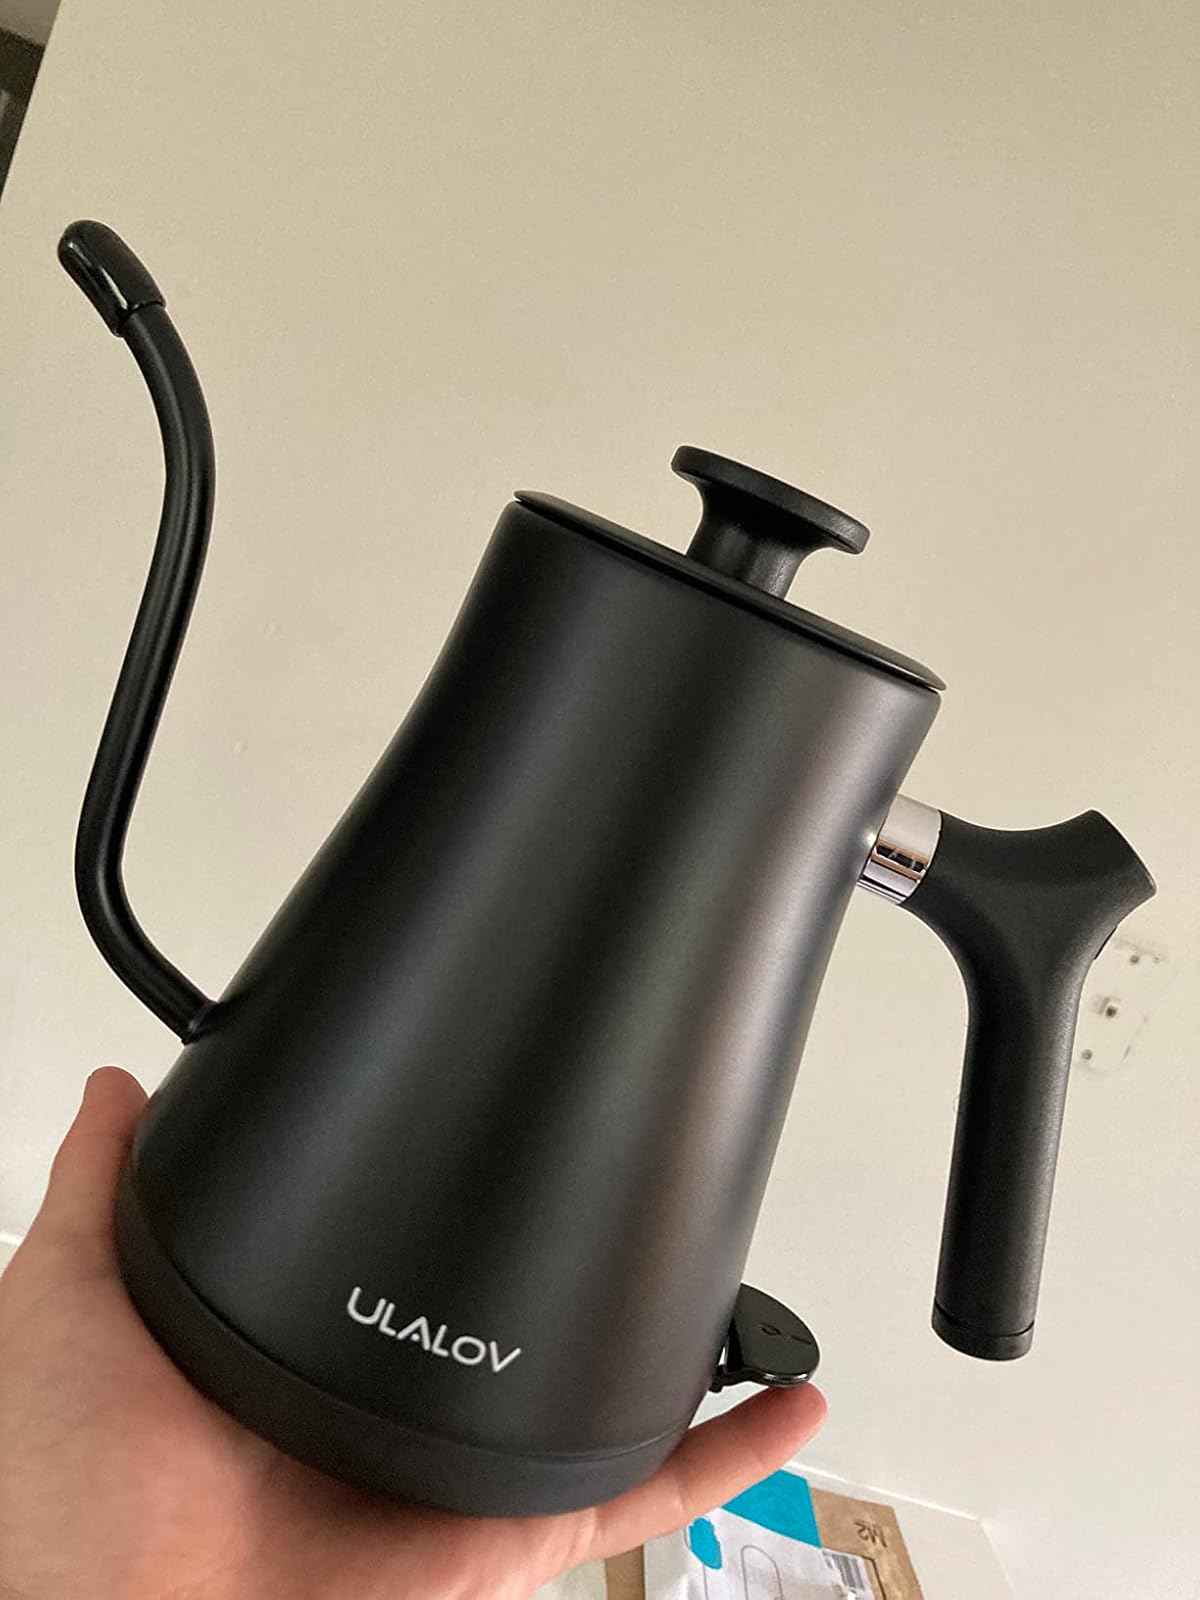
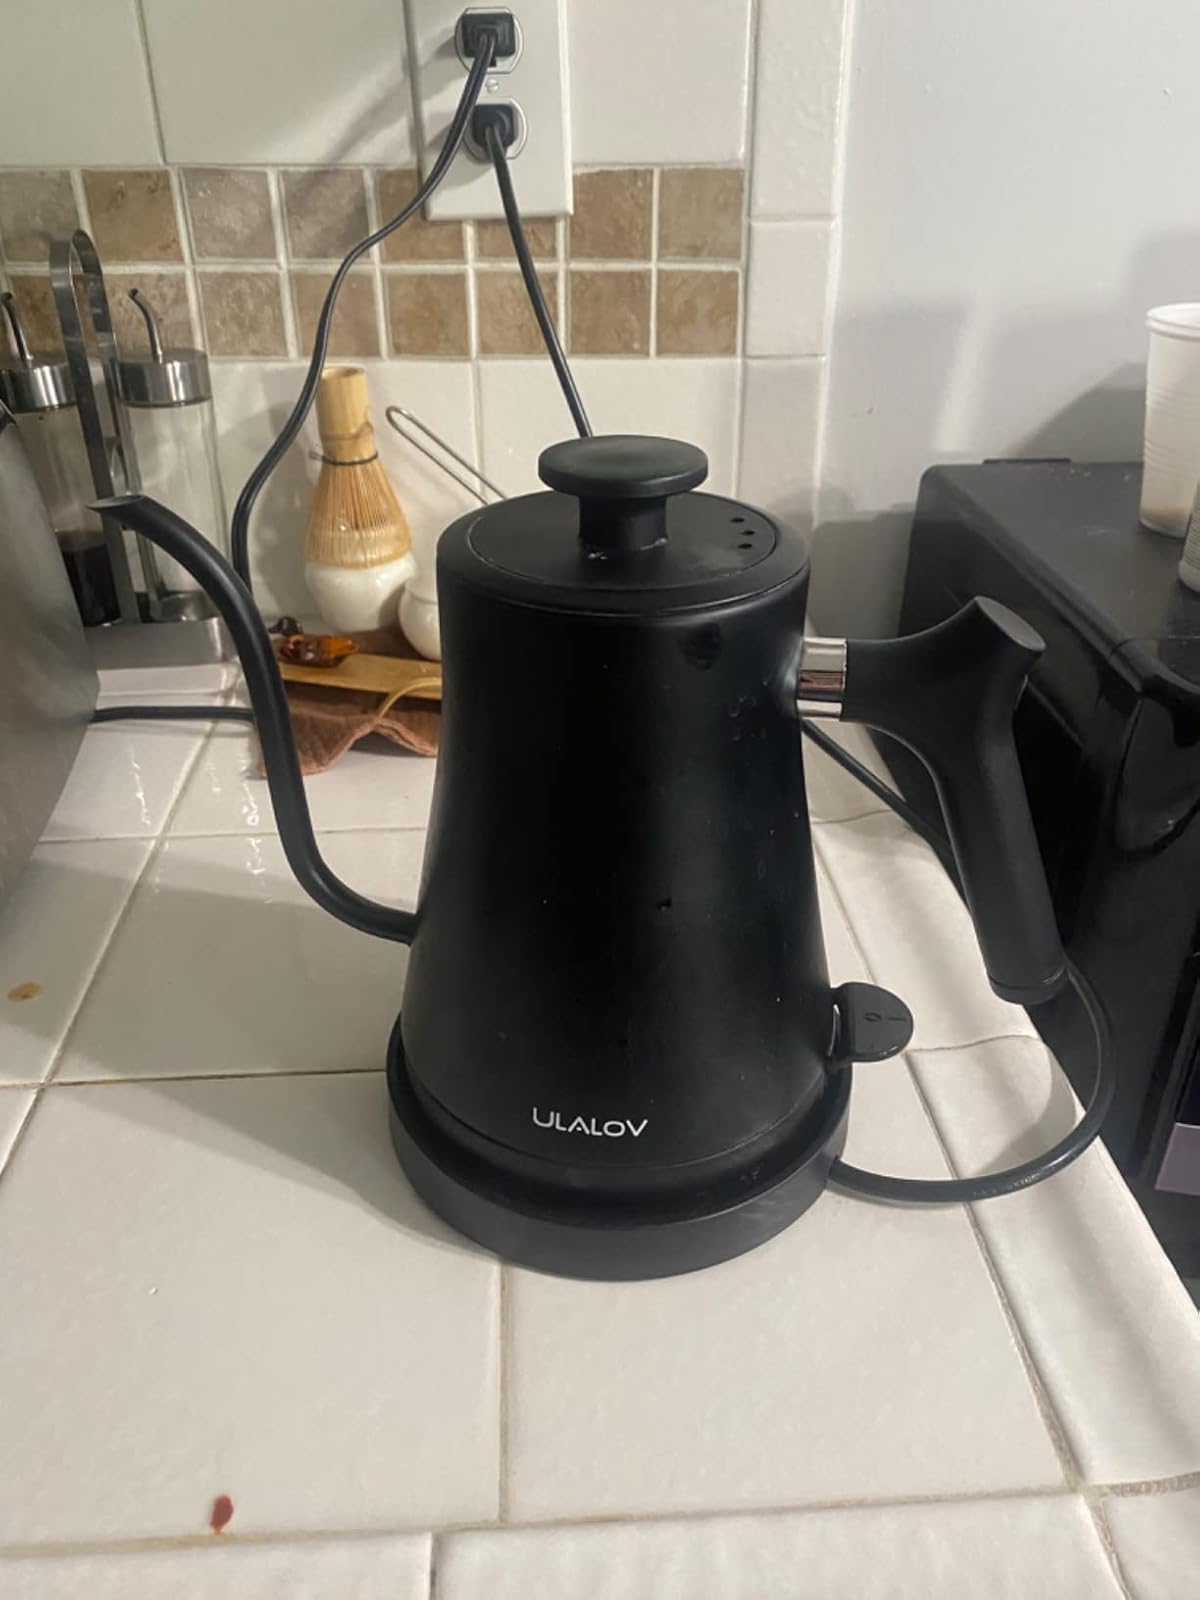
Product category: items_kettle
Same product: yes